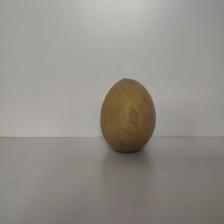
Size: Large